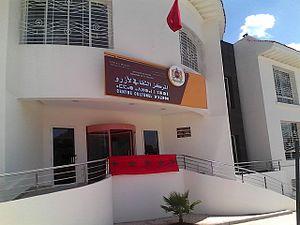
Centre culturel d'Azrou abritant le CIP du Moyen Atlas
Azrou est une ville marocaine située à 89 km au sud de Fès, dans la région de Fès-Meknès.